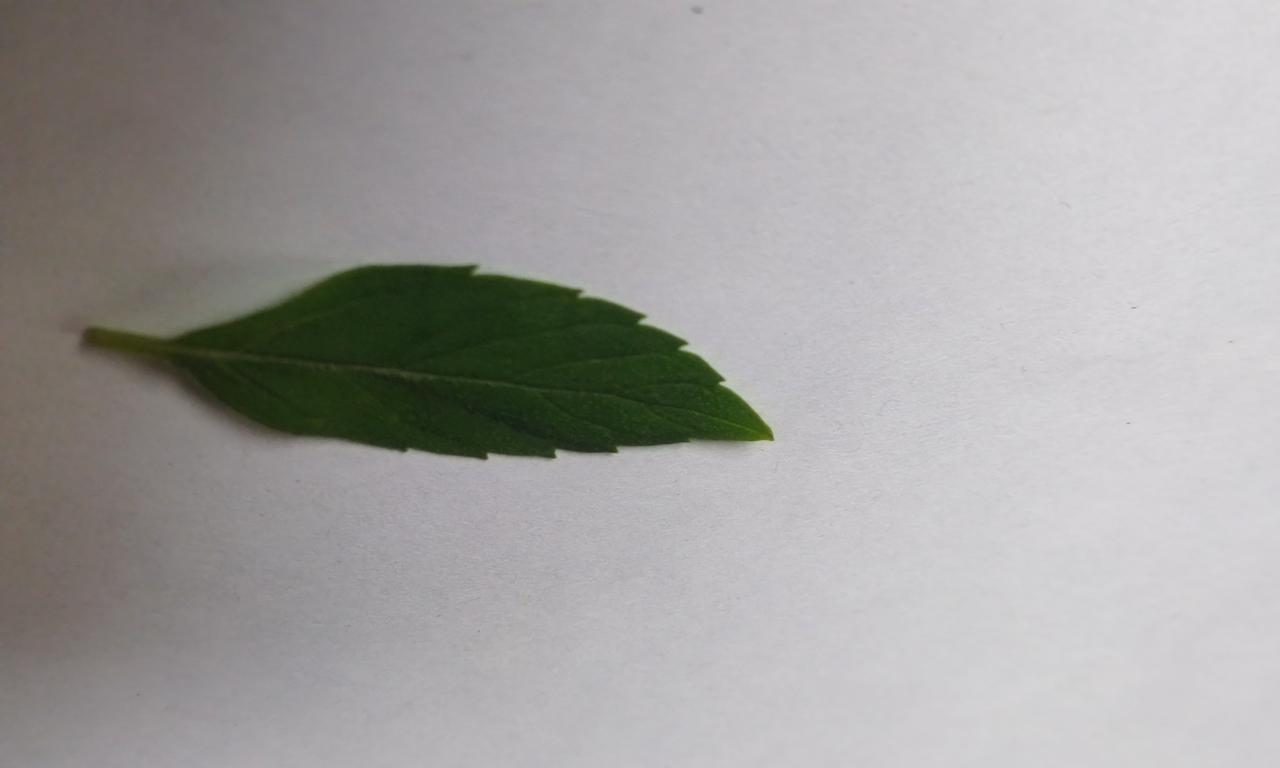
Label: Fresh